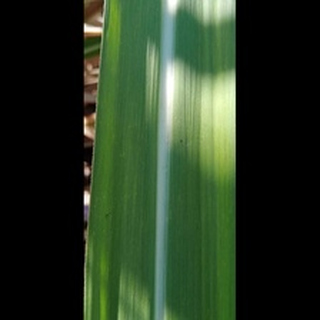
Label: healthy_sugarcane